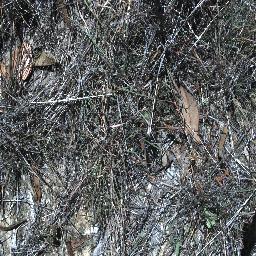
Label: negative